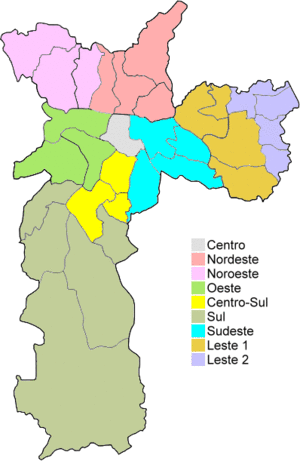
La division territoriale et administrative de la ville de São Paulo est fait officiellement de deux façons: l'une administrative et l'autre géographique. D'autres subdivisions sont également adoptées par des entreprises privées, des ONGs et organismes variés.